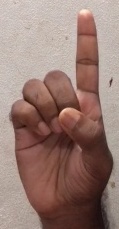
ASL sign: D